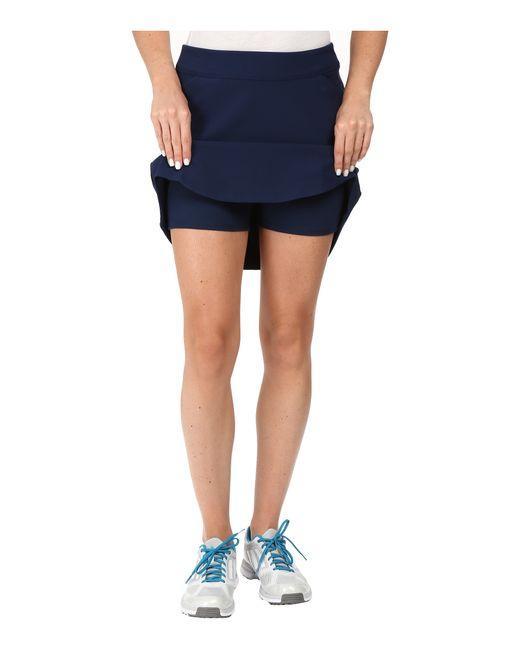
schwarzer Minirock mit Innenshorts